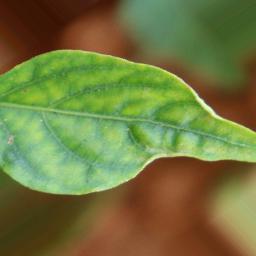
Label: nutritional